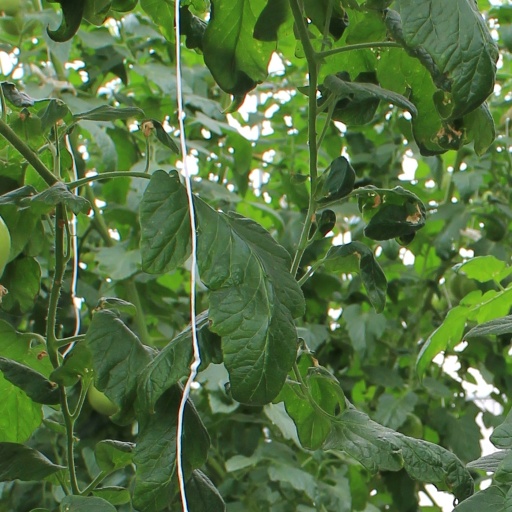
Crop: tomato